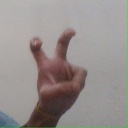
अक्षर: ई